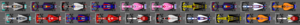
Le Grand Prix automobile du Japon 2018 disputé le 7 octobre 2018 sur le circuit de Suzuka, est la 993ᵉ épreuve du championnat du monde de Formule 1 courue depuis 1950. Il s'agit de la 34ᵉ édition du Grand Prix du Japon comptant pour le championnat du monde de Formule 1, la trentième disputée à Suzuka et la dix-septième manche du championnat 2018.